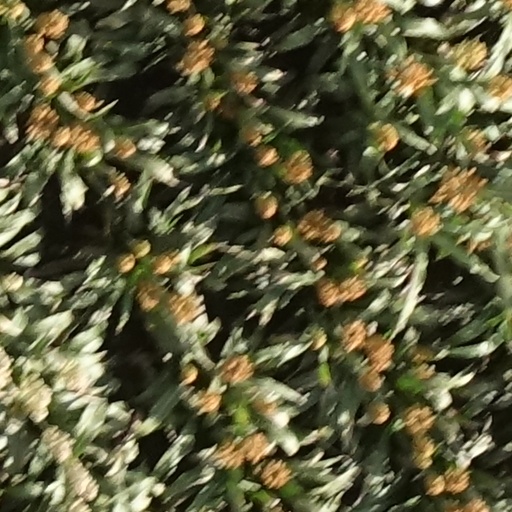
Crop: sorghum